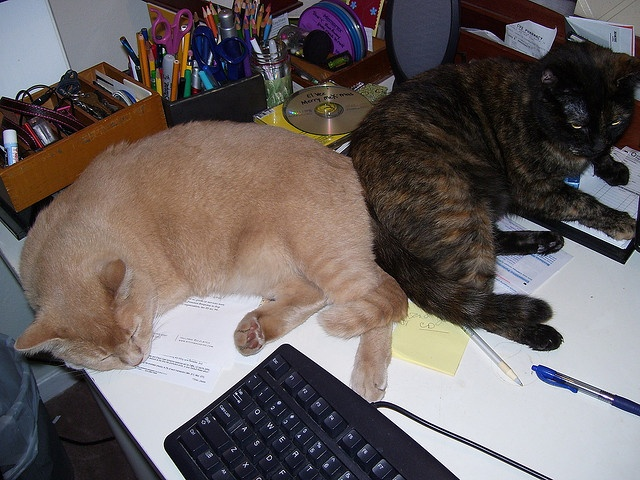
The two cats are lying on the desk together
a couple of cats are asleep near a keyboard
Two cats sleeping on desktop next to keyboard
two cats are laying on a desk with things
Two cats find room to stretch out and rest themselves end to end, even on a cluttered desk.